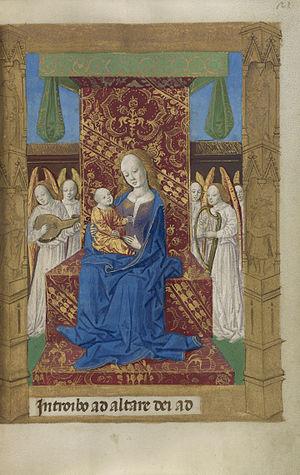
L'atelier de Guillaume Lambert est un groupe d'artistes enlumineurs actifs à Lyon vers 1475-1500. Il doit son nom à un copiste qui a laissé son nom dans un livre d'heures réalisé par cet atelier. Aucun des artistes n'a pu être identifié, mais ils ont été distingués sous les noms de Maître de Guillaume Lambert, Maître du Getty 10, Maître de Rosenberg, Maître de l'Histoire ancienne et le Maître de Boilly. Une trentaine de manuscrits enluminés par ces artistes sont encore conservés.